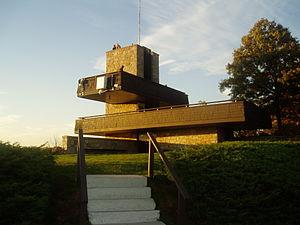
La chaîne Pocumtuck est le chaînon le plus septentrional de Metacomet Ridge, une longue arête rocheuse des Appalaches qui traverse le sud de la Nouvelle-Angleterre sur 160 kilomètres de long. Située dans le comté de Franklin, au Massachusetts, entre le fleuve Connecticut et la rivière Deerfield, la chaîne Pocumtuck est une destination populaire pour la pratique de la randonnée pédestre, réputée pour ses longues falaises, le panorama qu'elle offre, son microclimat ainsi que sa faune et sa flore variées.
Sugarloaf Mountain ou le mont Sugarloaf est un sommet qui se présente sous la forme d'une butte à Deerfield, dans le comté de Franklin au Massachusetts. Il possède deux pics distincts : le North Sugarloaf qui culmine à 241 mètres d'altitude et le South Sugarloaf, plus populaire, à 199 mètres d'altitude. Cette montagne termine au sud la chaîne Pocumtuck, prolongement le plus septentrional de Metacomet Ridge, une longue arête rocheuse des Appalaches. Ses falaises d'arkose sont visibles à de grandes distances, au-dessus de la vallée du Connecticut, malgré l'altitude relativement faible comparée aux monts Berkshire situés à l'ouest. C'est une destination privilégiée pour la détente et la randonnée pédestre.